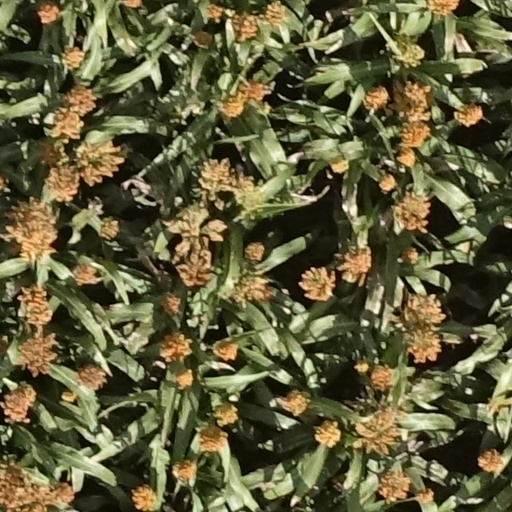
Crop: sorghum